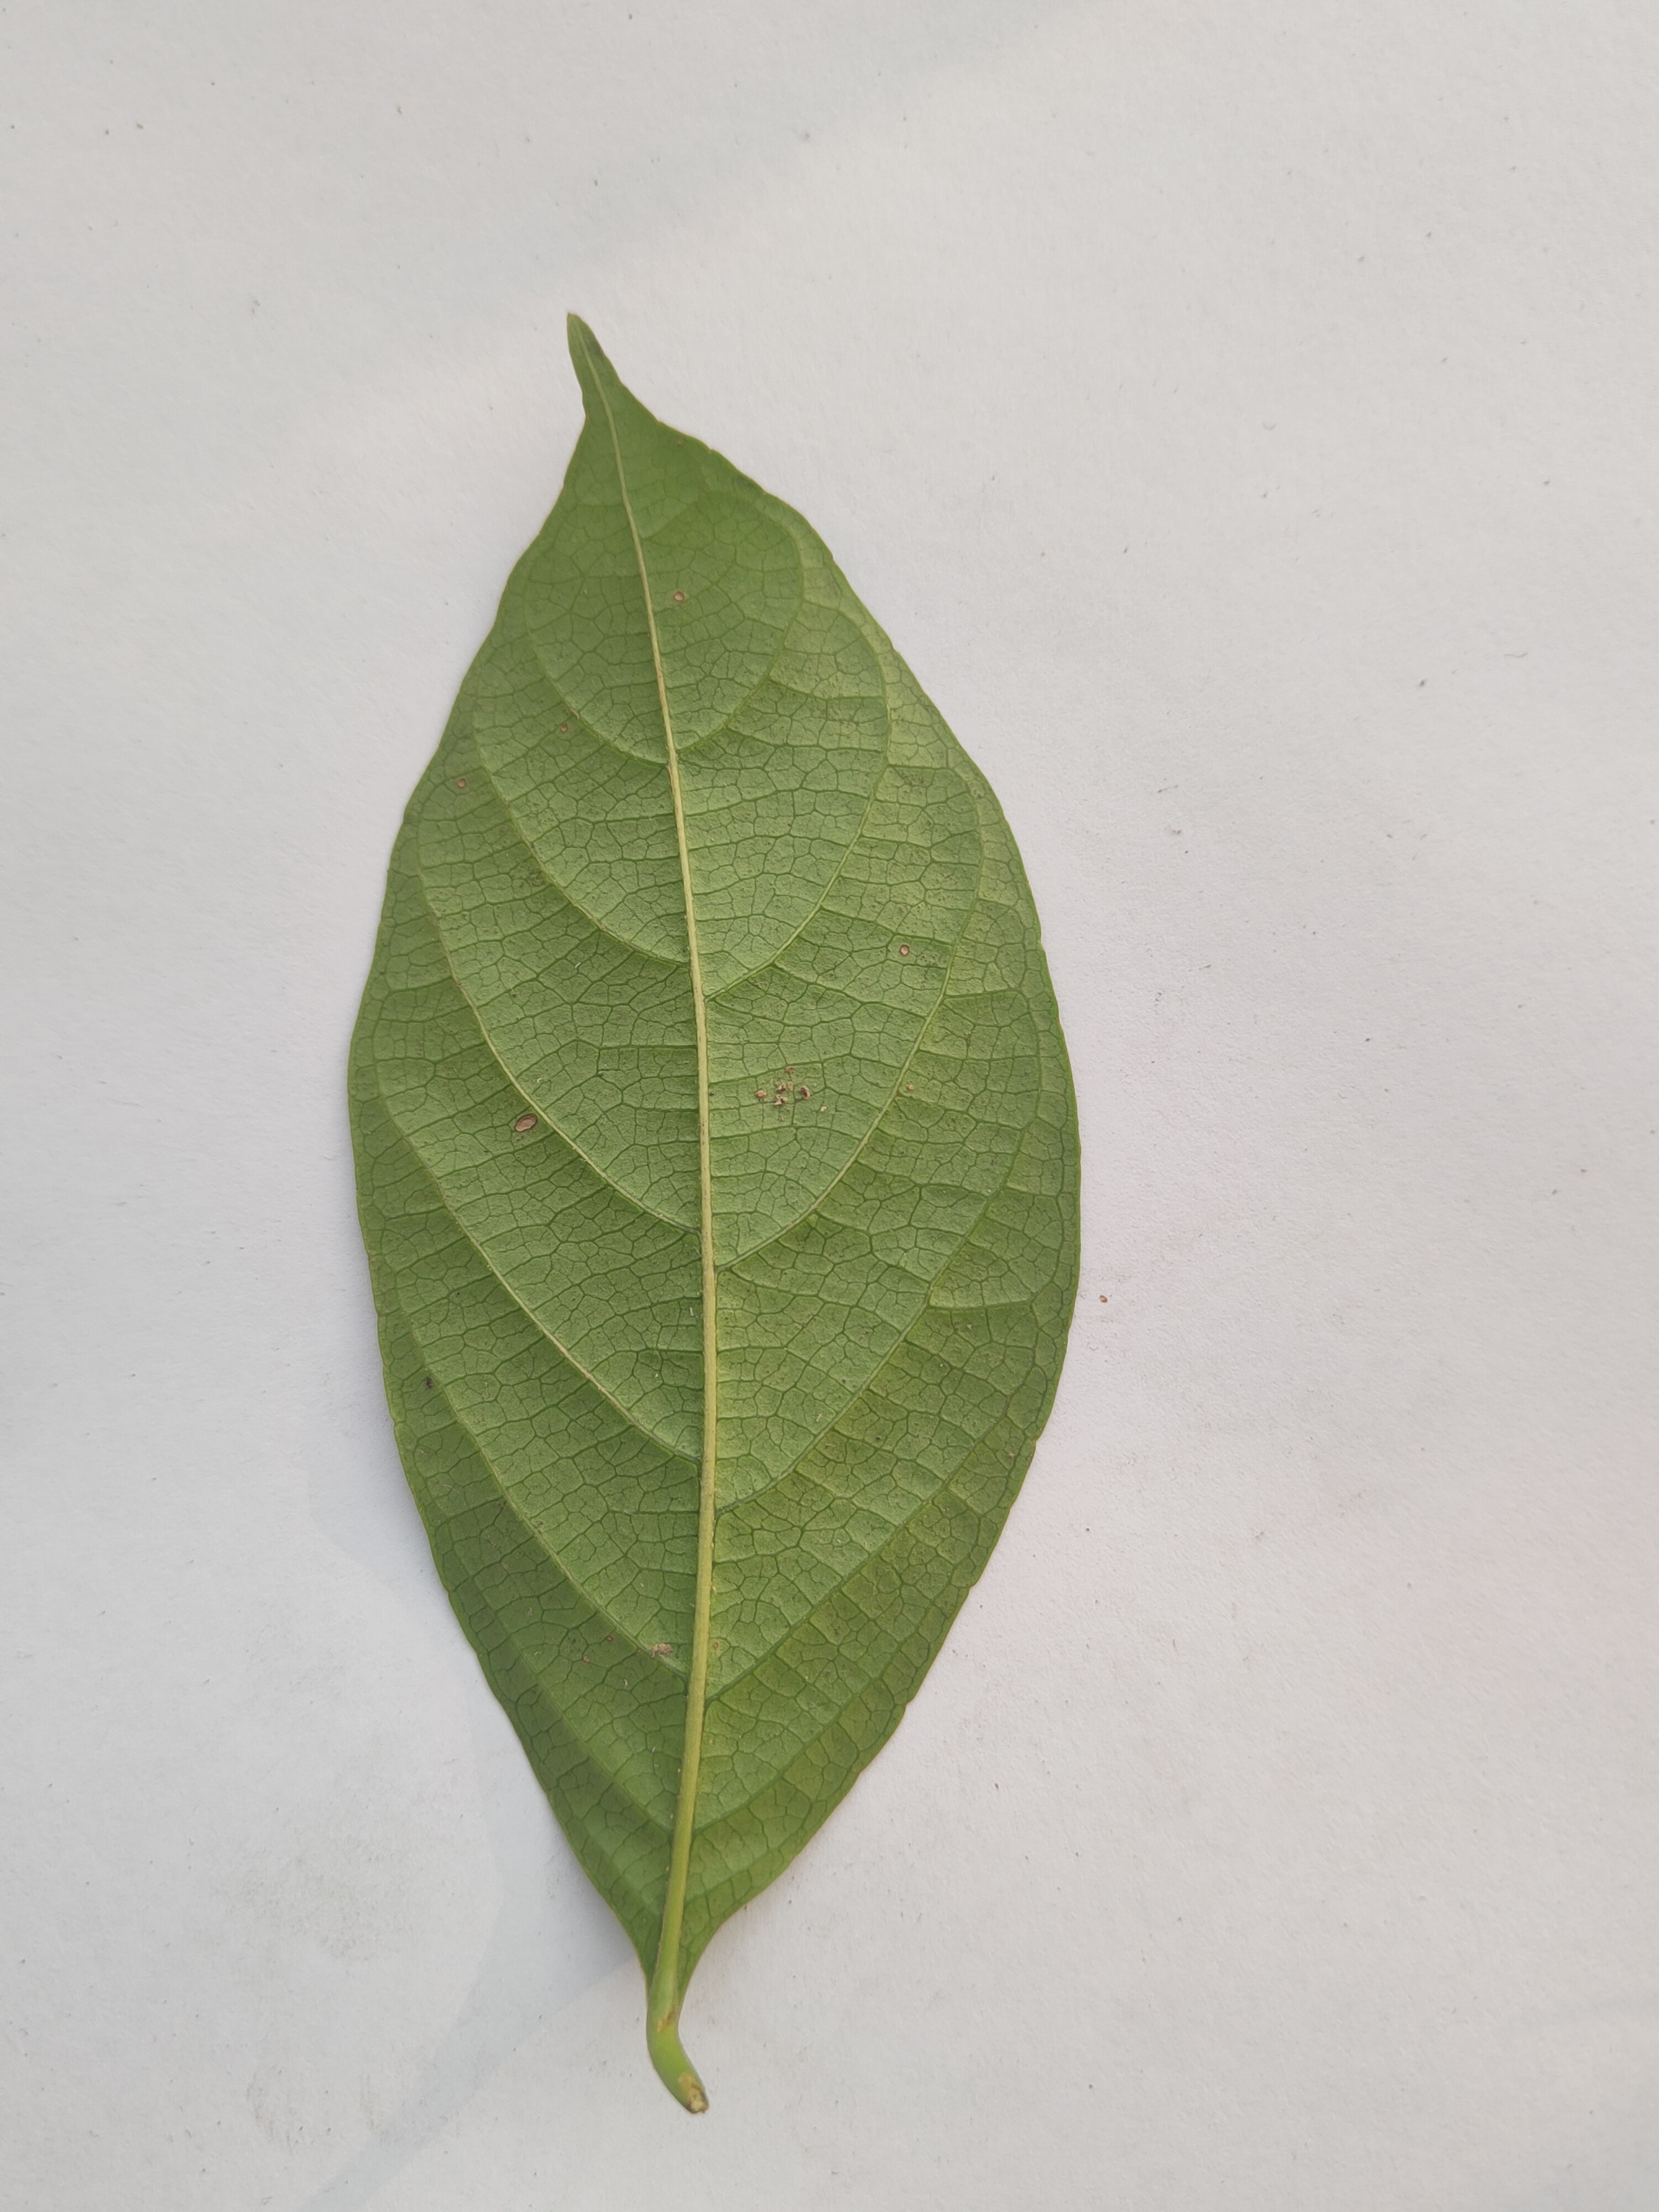
Leaf variety: Lotkon